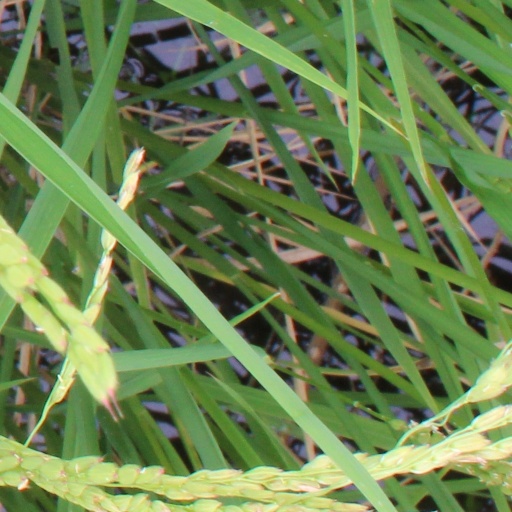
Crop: rice